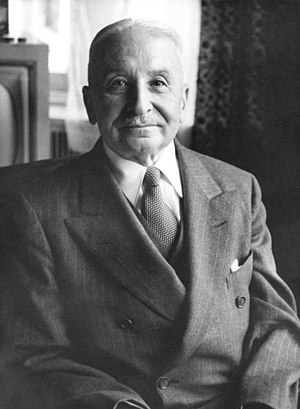
Ludwig von Mises
Ludwig Heinrich Edler von Mises var en førende libertariansk person i den østrigske skole af økonomer, der også tæller Mises' forgængere Carl Menger og Eugen von Böhm-Bawerk samt de yngre skikkelser Murray N. Rothbard, nobelprismodtageren F. A. Hayek og journalisten og forfatteren Henry Hazlitt.